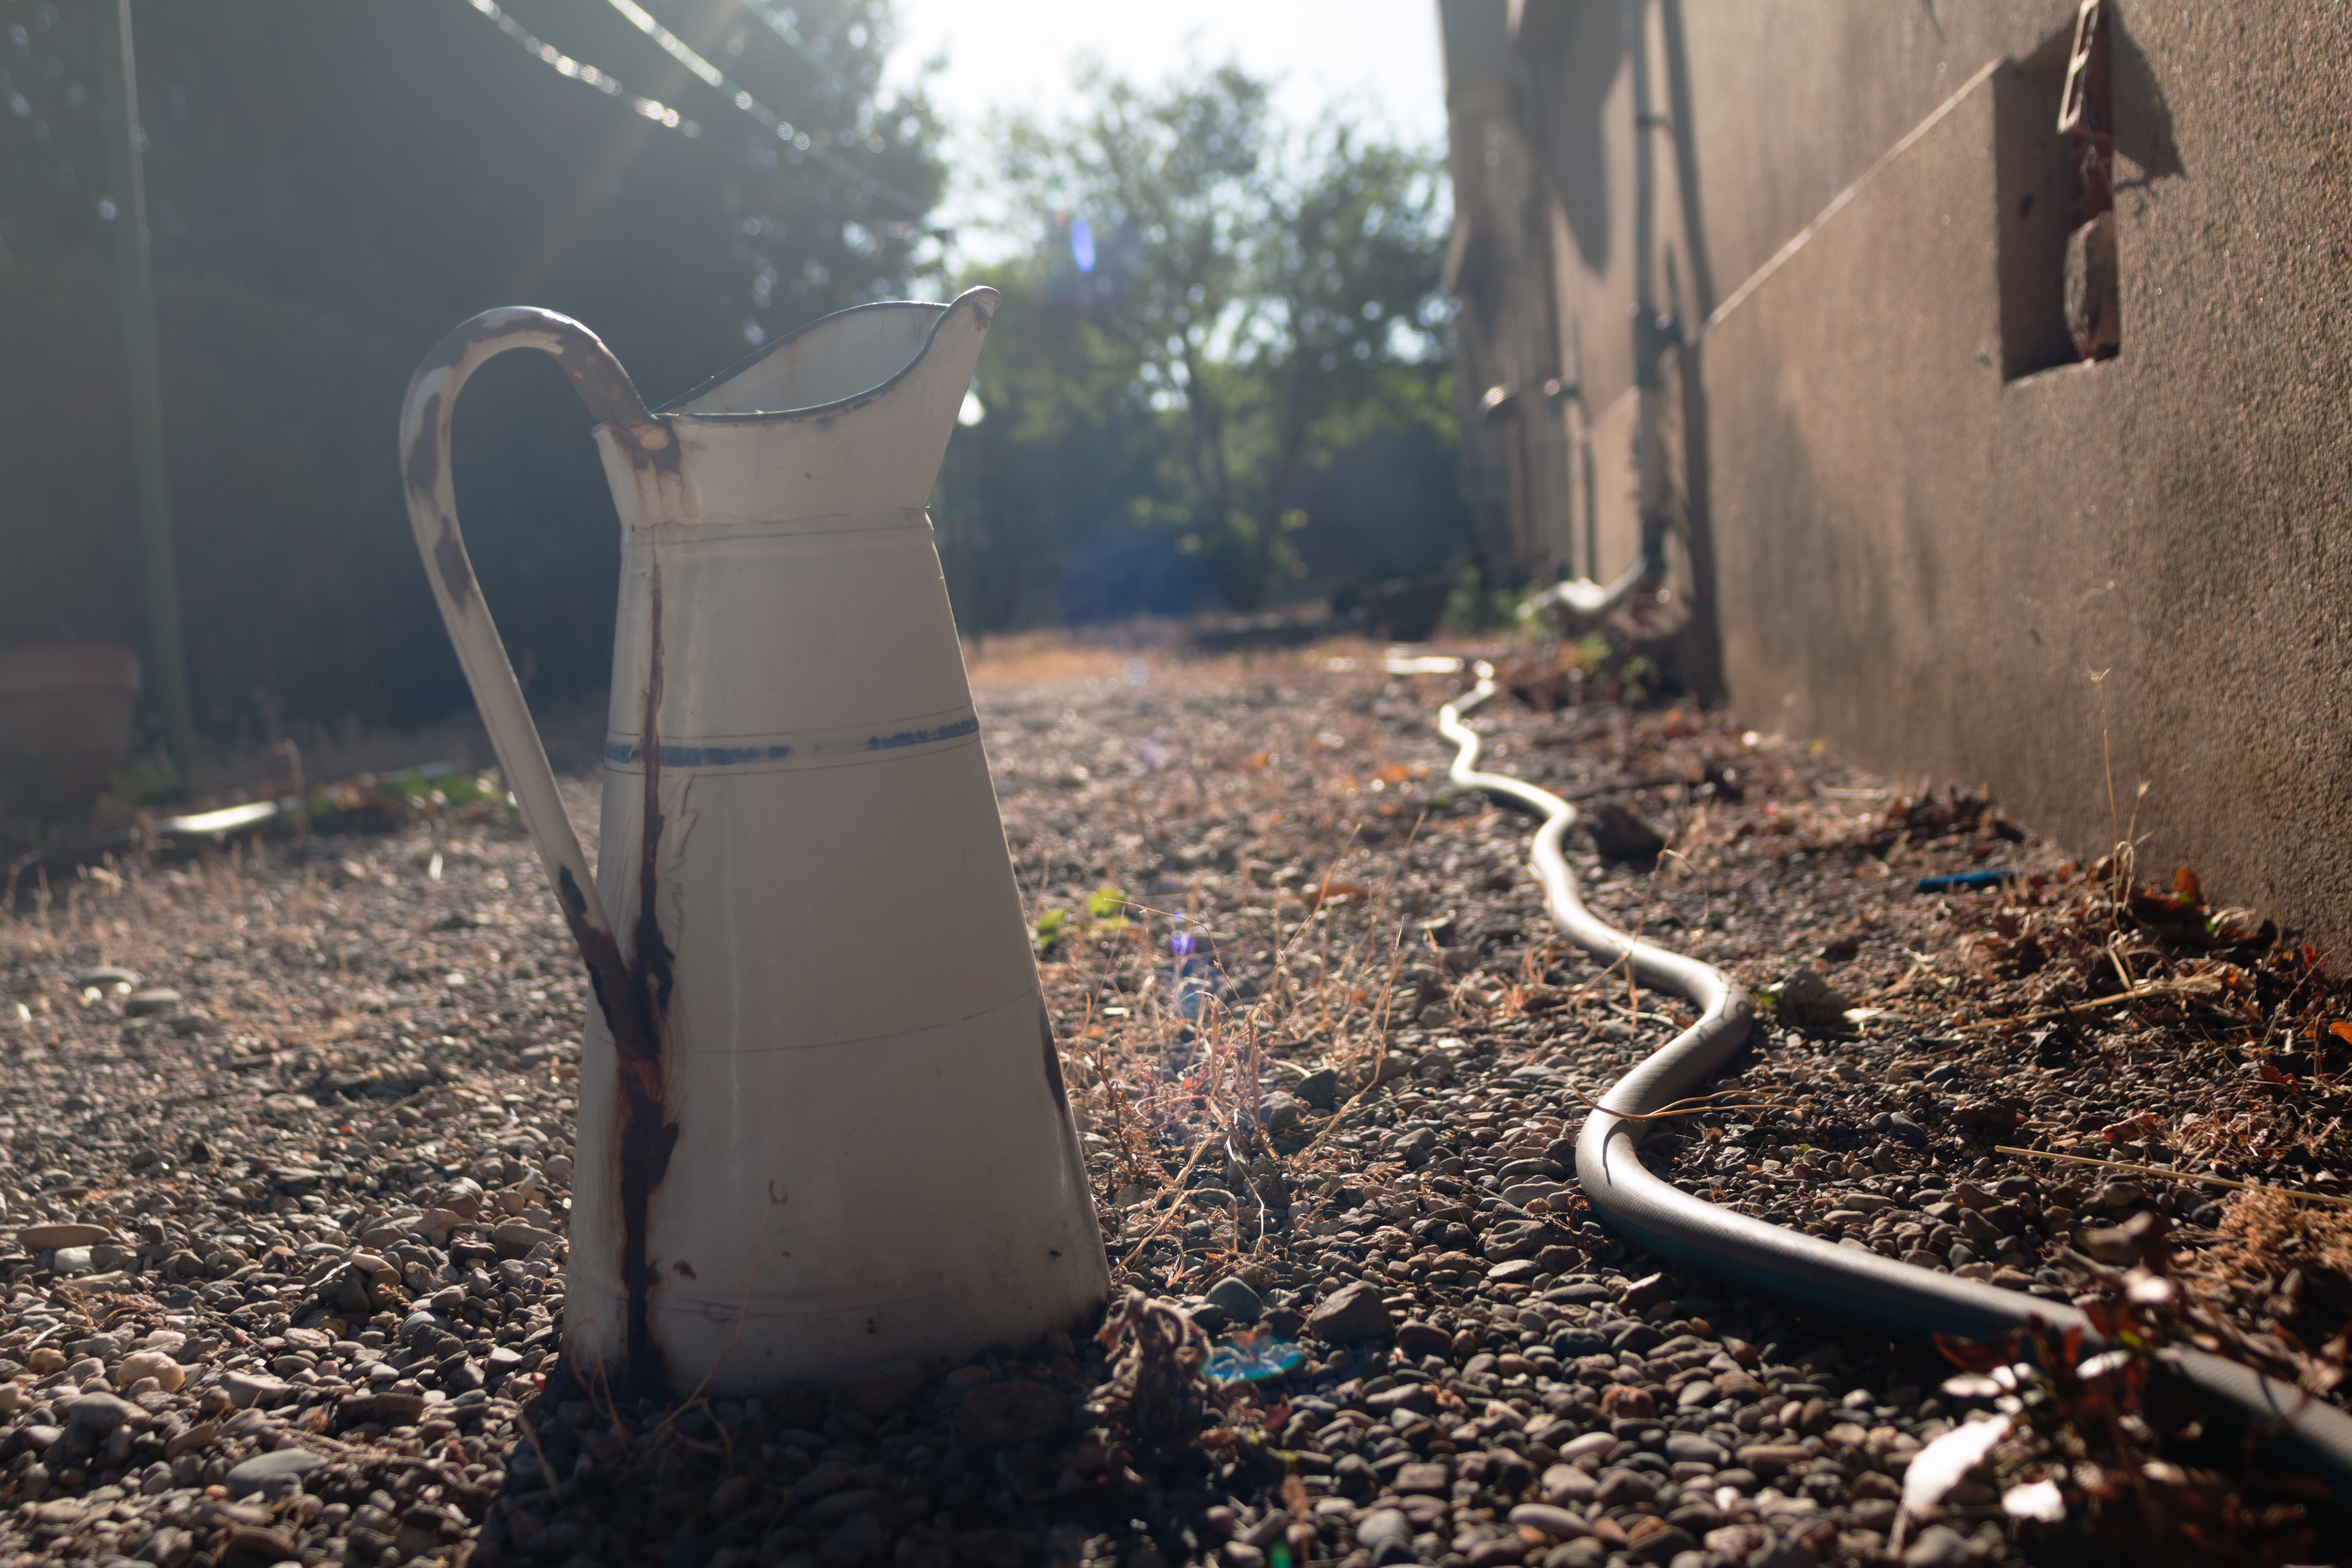
tree, road, photography, soil, season, photograph